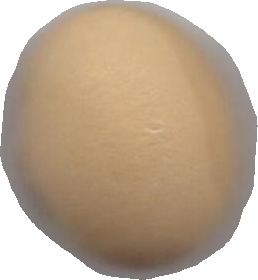
Variety: Dega